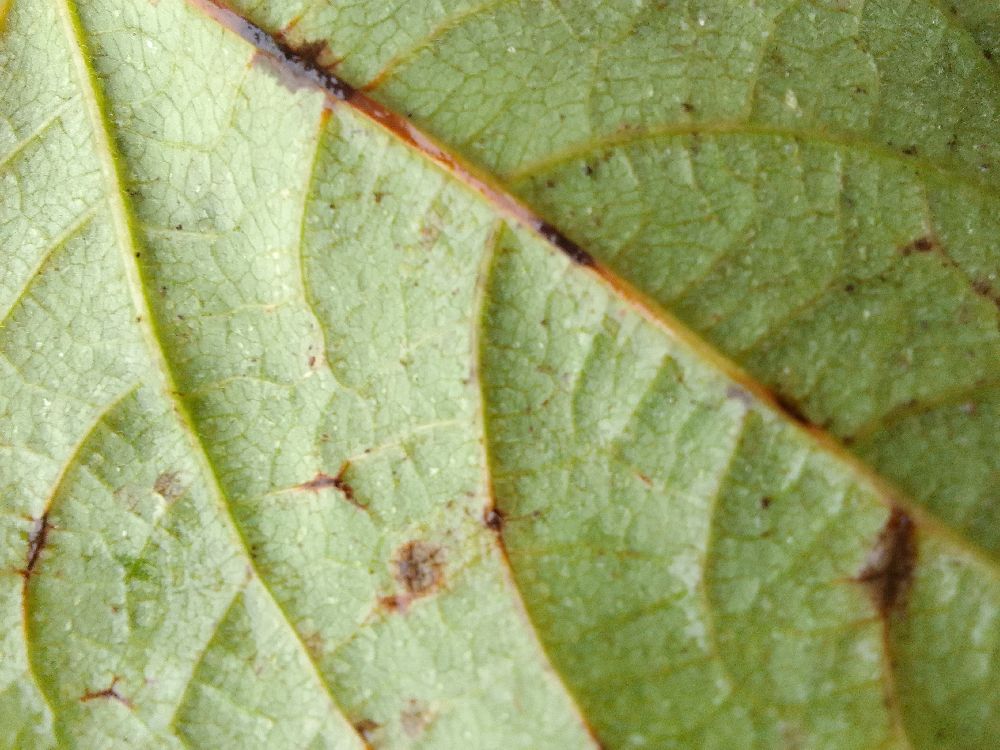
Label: anthracnose